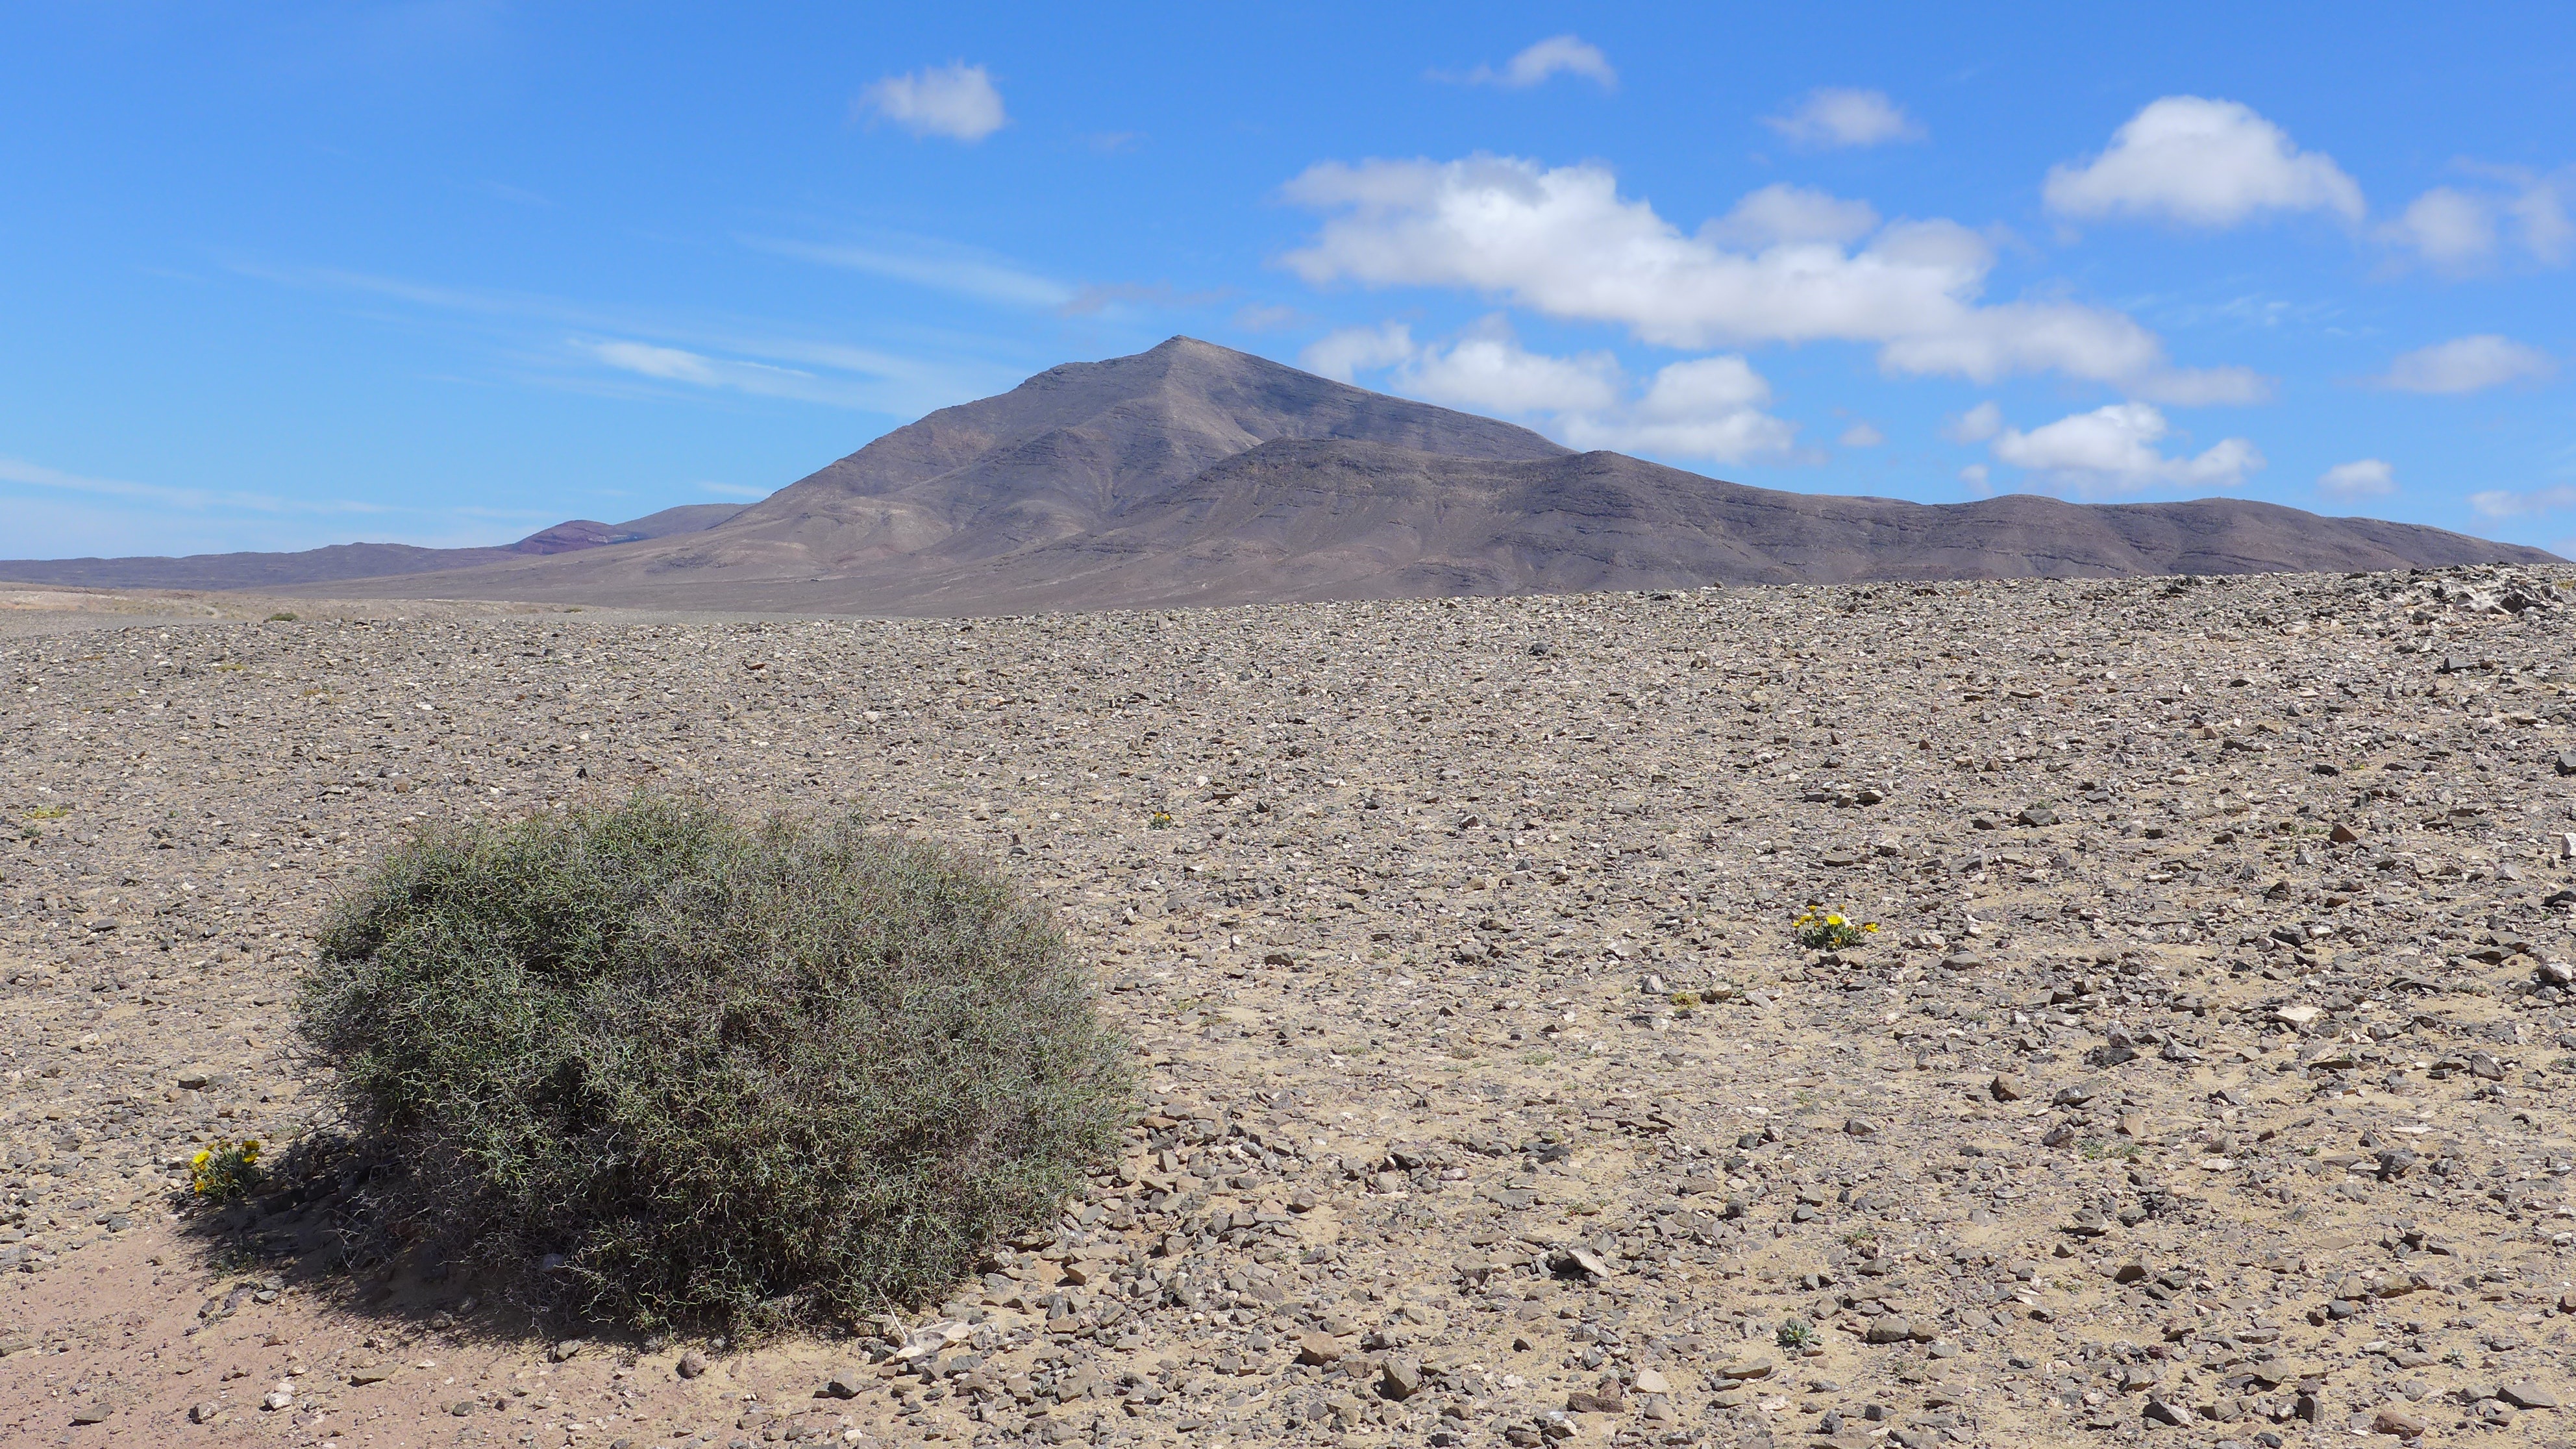
landscape, sea, nature, wilderness, mountain, sky, field, prairie, hill, desert, valley, summer, holiday, island, soil, rest, lonely, ridge, plain, stones, clouds, spain, geology, grassland, badlands, plateau, fell, ecosystem, leave, wadi, butte, mound, steppe, canary islands, lanzarote, distant view, foresight, landform, natural environment, geographical feature, aeolian landform, mountainous landforms, spoil tip